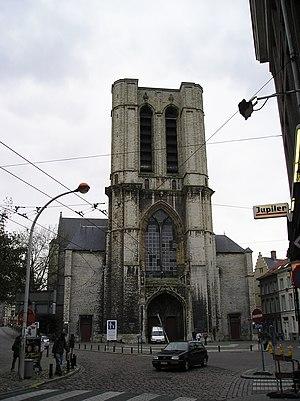
Le gothique brabançon est un style local de l'architecture gothique qui caractérise de nombreux monuments situés sur le territoire couvert historiquement par le duché de Brabant, c'est-à-dire en Belgique ainsi qu'au sud des Pays-Bas, mais aussi dans les régions avoisinantes, notamment en Flandre, Zélande et Hollande, avec des variantes locales différenciées. Né à partir du XIVᵉ siècle, influencé par le gothique français ainsi que par le gothique rhénan, le gothique brabançon a développé des caractéristiques qui lui sont propres. Il perdure jusque tardivement dans le XVIᵉ siècle.
L'église Saint-Michel est un édifice religieux catholique de la ville de Gand, capitale de la province de Flandre-Orientale, en Belgique.
Cette page regroupe l'ensemble des monuments classés de la ville de Gand.